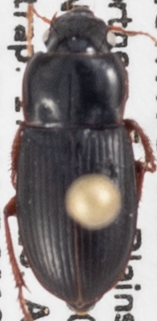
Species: Harpalus somnulentus
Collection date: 2018-07-17
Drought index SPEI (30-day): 1.22
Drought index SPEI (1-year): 0.47
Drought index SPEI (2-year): -0.24